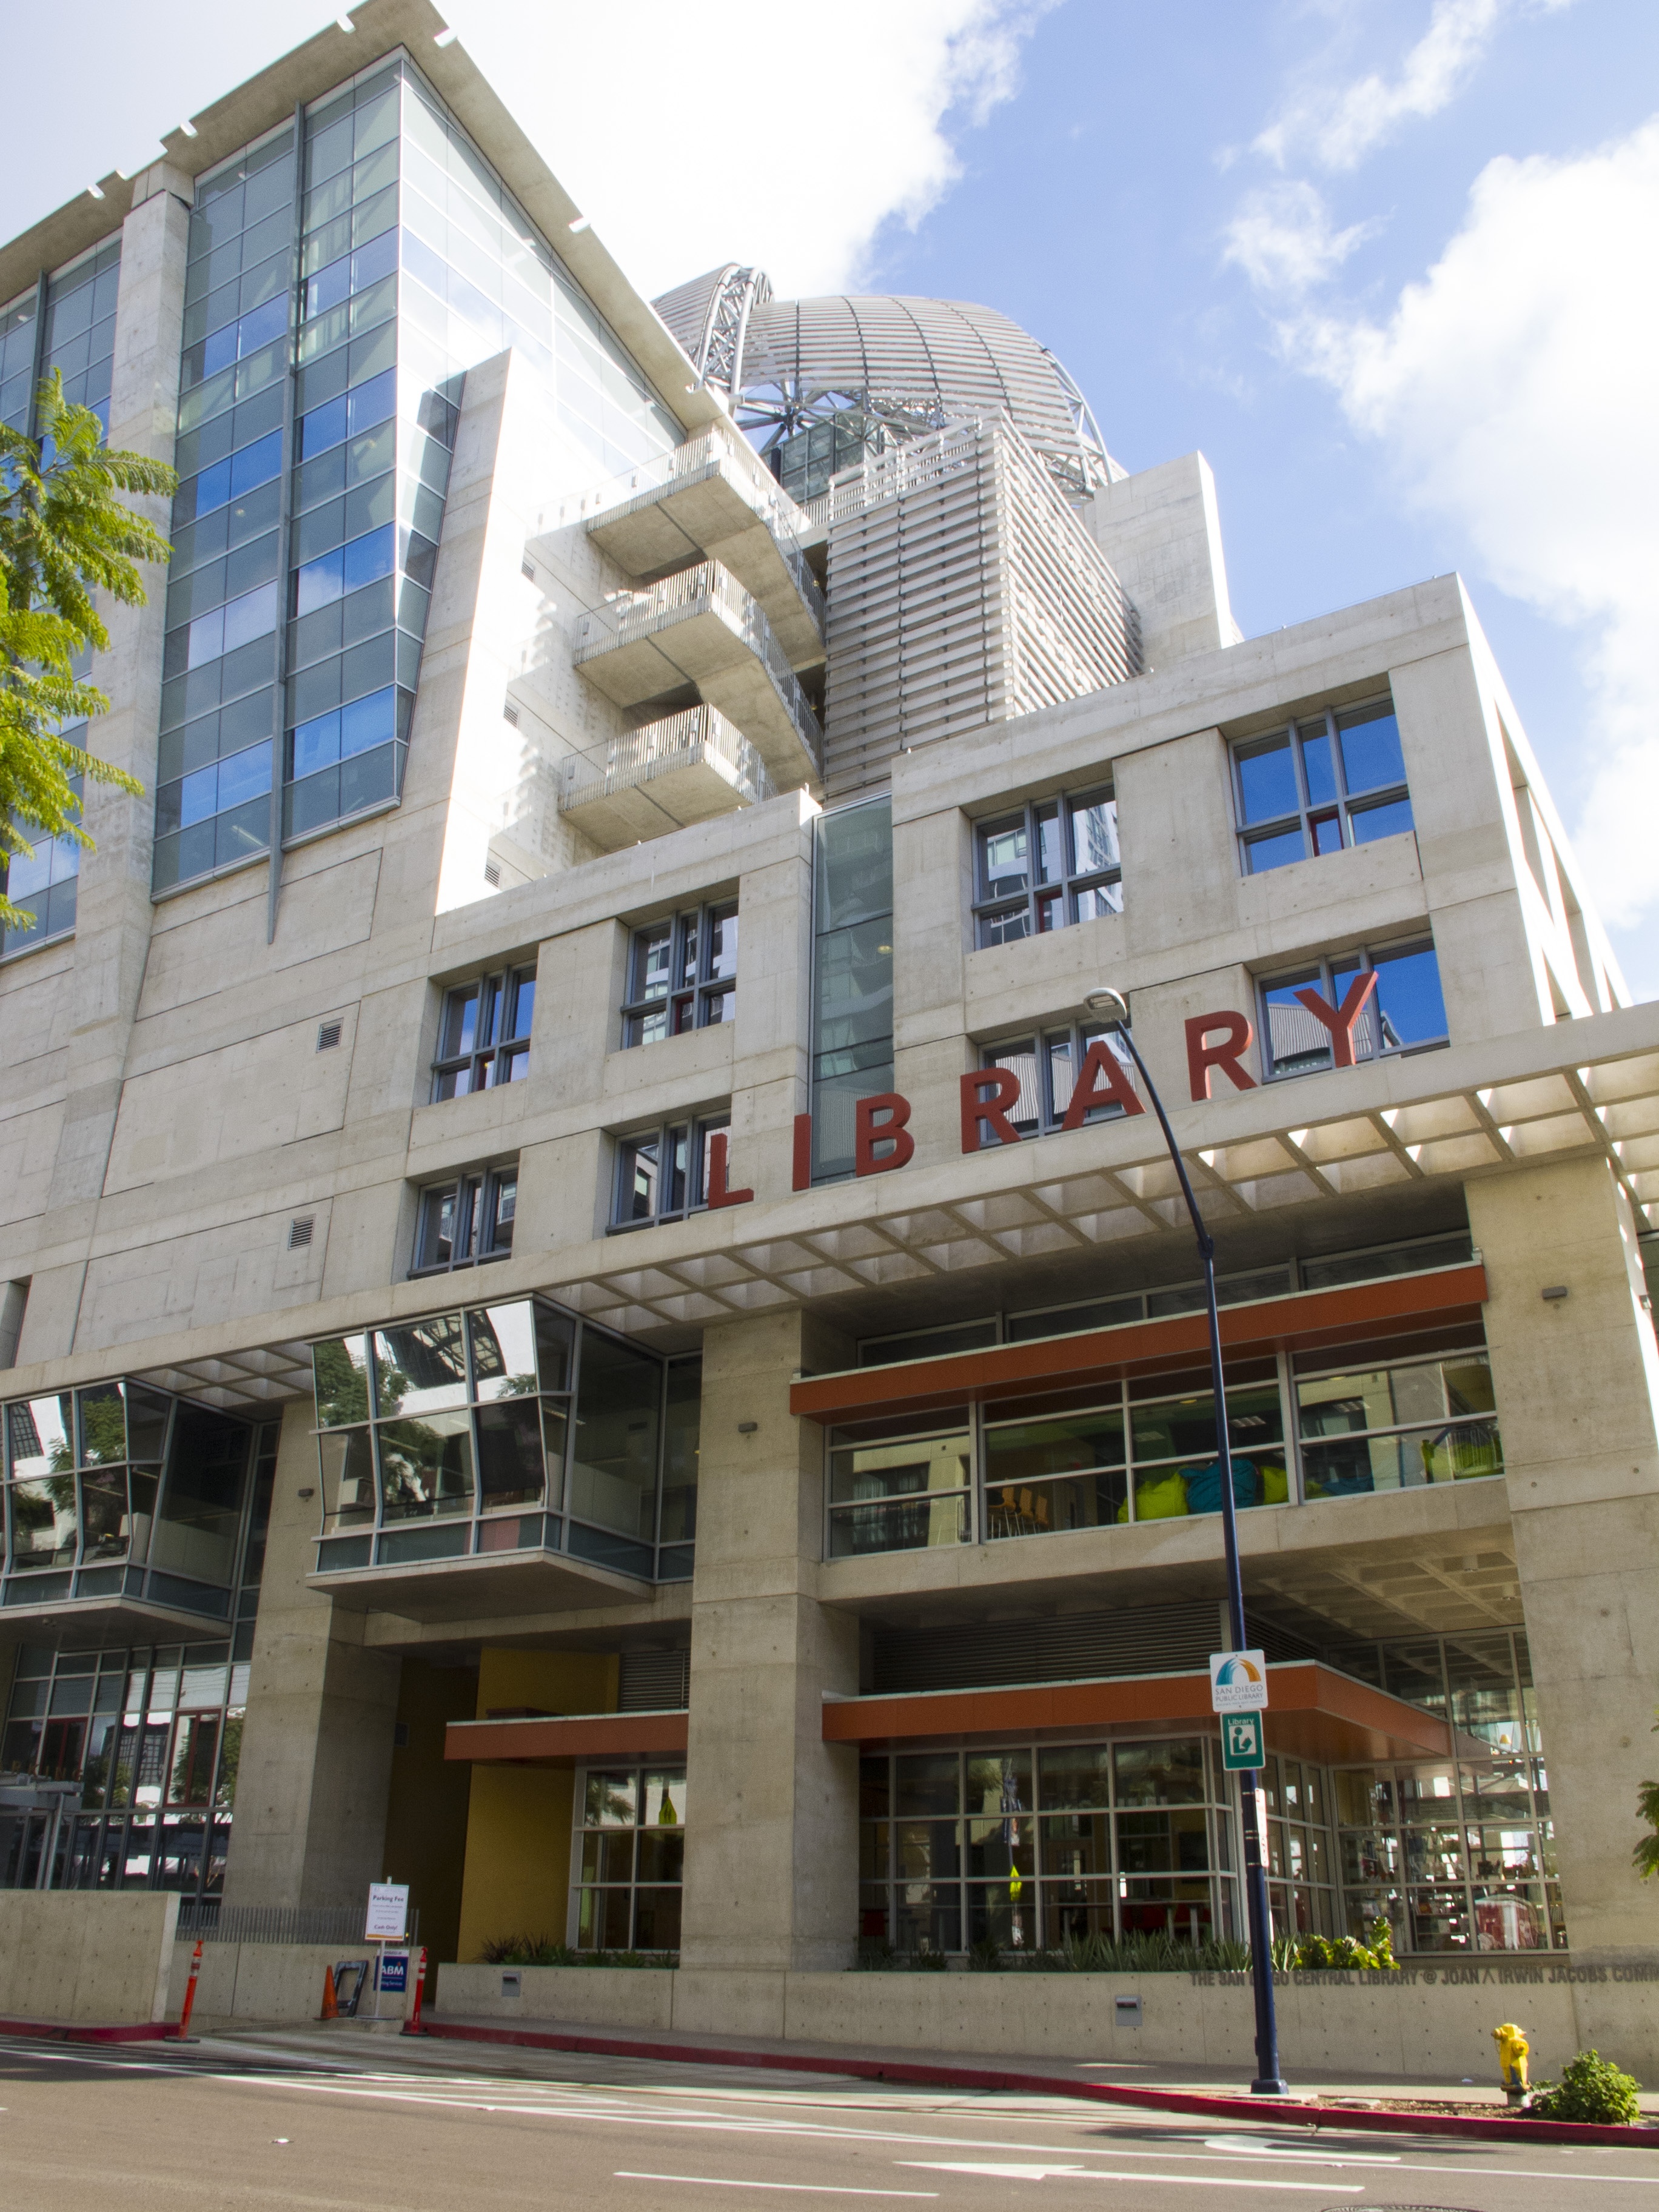
read, architecture, building, city, reading, downtown, plaza, landmark, facade, california, tower block, literature, literacy, library, books, learning, commercial building, headquarters, condominium, real estate, resources, library books, san diego, shopping mall